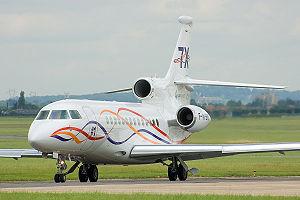
L'aviation d'affaires désigne la branche du transport aérien consacrée au transport de passagers à la demande dans un but non touristique. Il se distingue ainsi de l'aviation civile de lignes régulières et non régulières.
ASTech Paris Région est un pôle de compétitivité français spécialisé dans l'aéronautique, l'espace et les systèmes embarqués créé en 2007. Il est centré géographiquement sur la région Île-de-France.
Le groupe Dassault Aviation est un constructeur aéronautique français fondé en 1929 par Marcel Bloch et reste le dernier groupe d'aviation au monde détenu par la famille de son fondateur et portant son nom